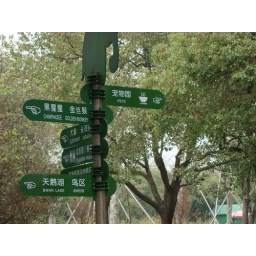
Look closely, it does read 'Pets'. (In case you'd like to see a dog or a cat in captivity.)